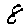
Label: 8